Riad Al Solh Square

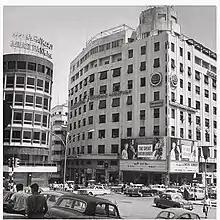
The square in 1971

After Lebanon gained its independence in 1943, the square became a traffic island. In the early 1950s, several new buildings were constructed on its northern side, including the Capitole and Pan American buildings. This modified the Ottoman character of the square, and completed the plans of modernization of the city. The square was renamed in 1957, when it received the statue of Riad Al-Solh, designed by Marino Mazzacurati. Removed during the Lebanese Civil War (1975-1990), the statue was returned to its original location in 1998.